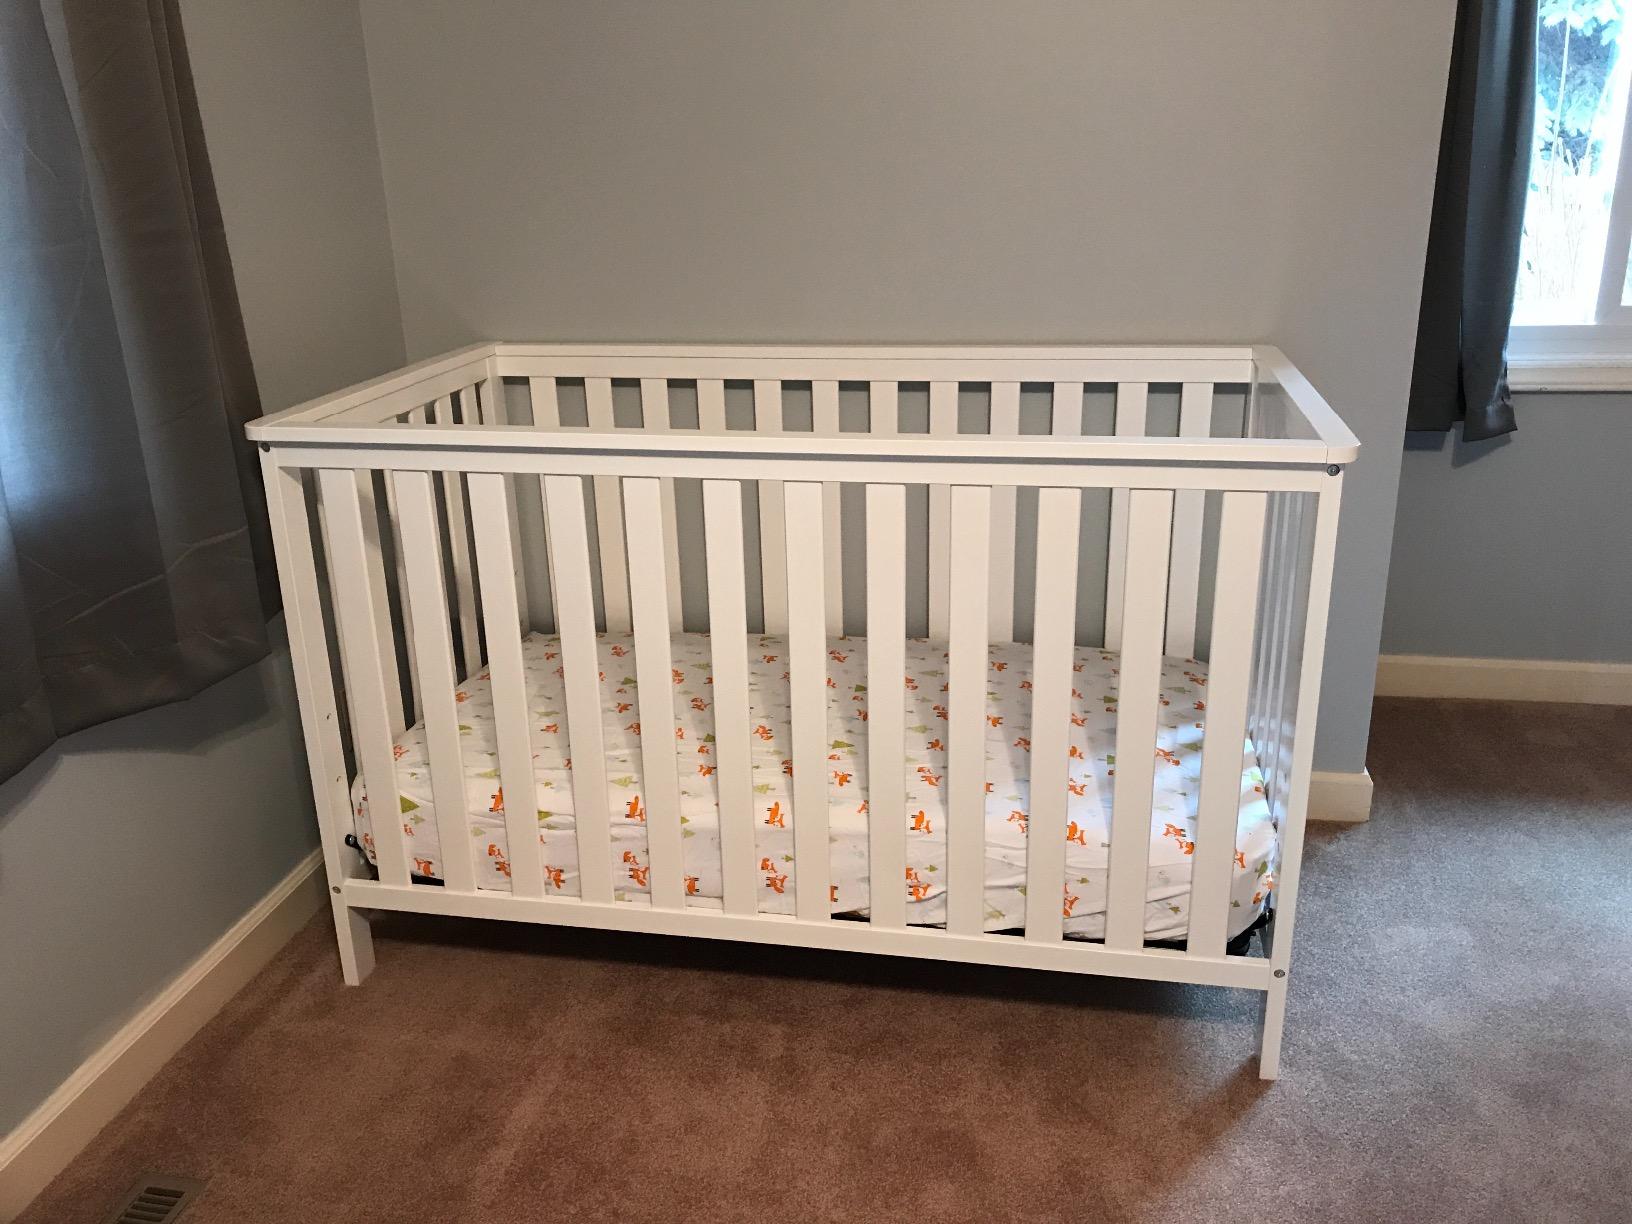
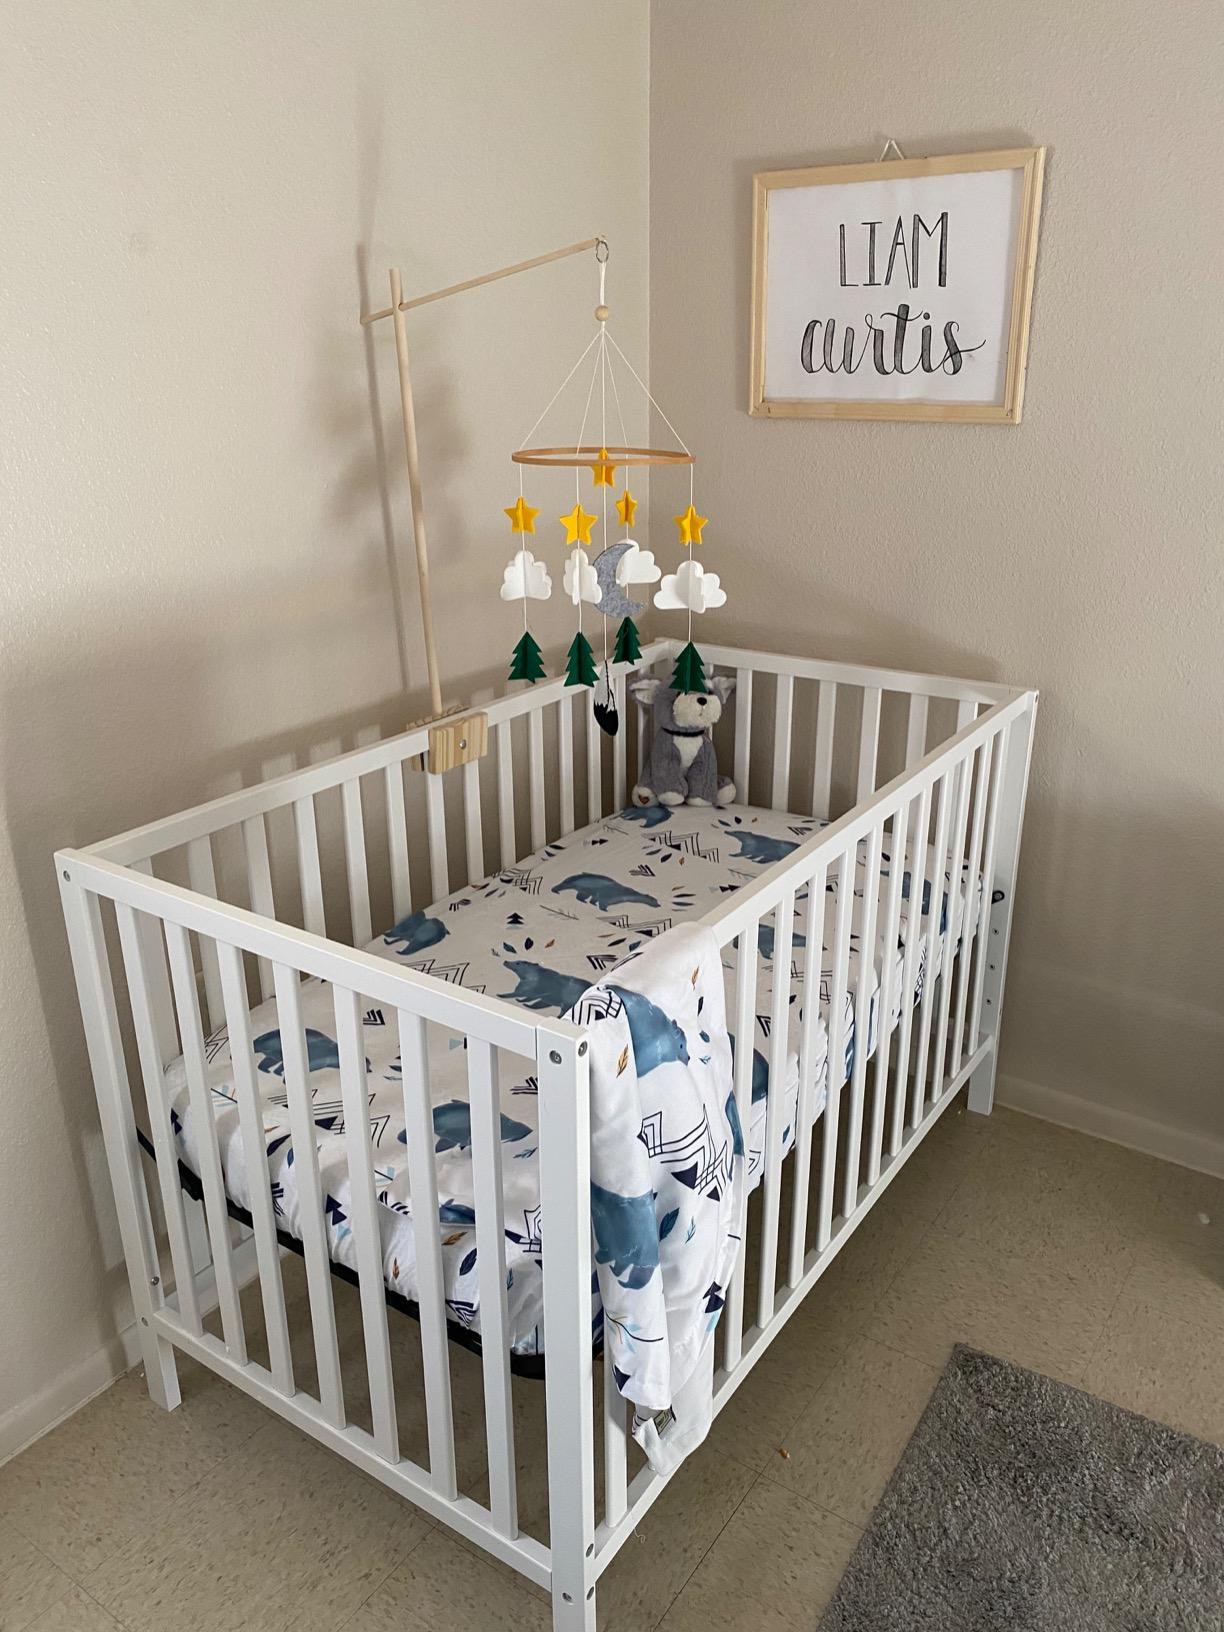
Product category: products_crib
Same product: no